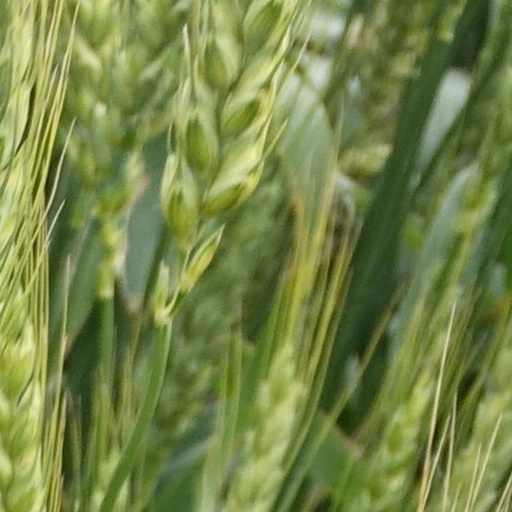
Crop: wheat